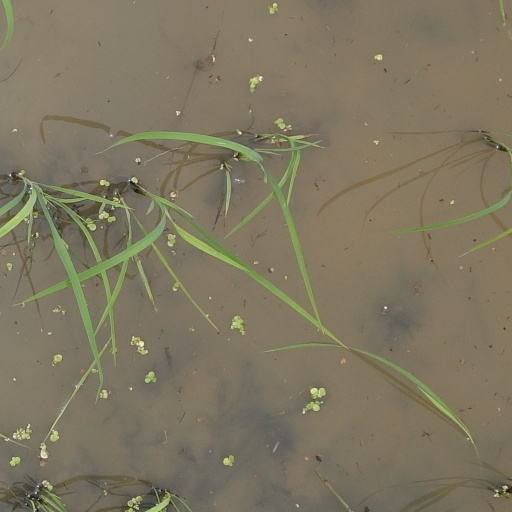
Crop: rice